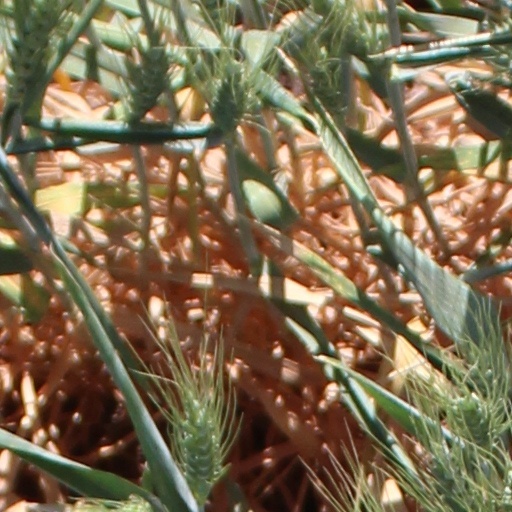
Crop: wheat